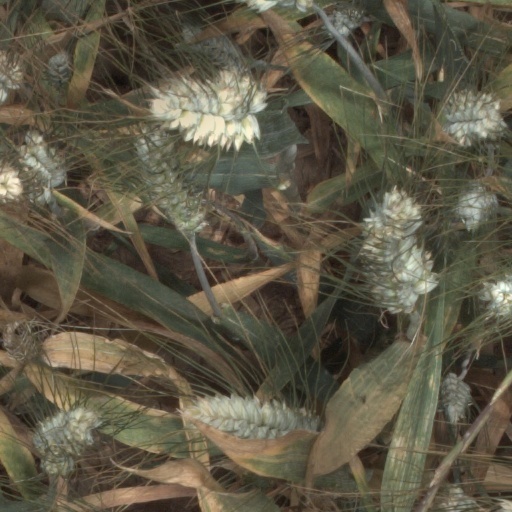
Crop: wheat